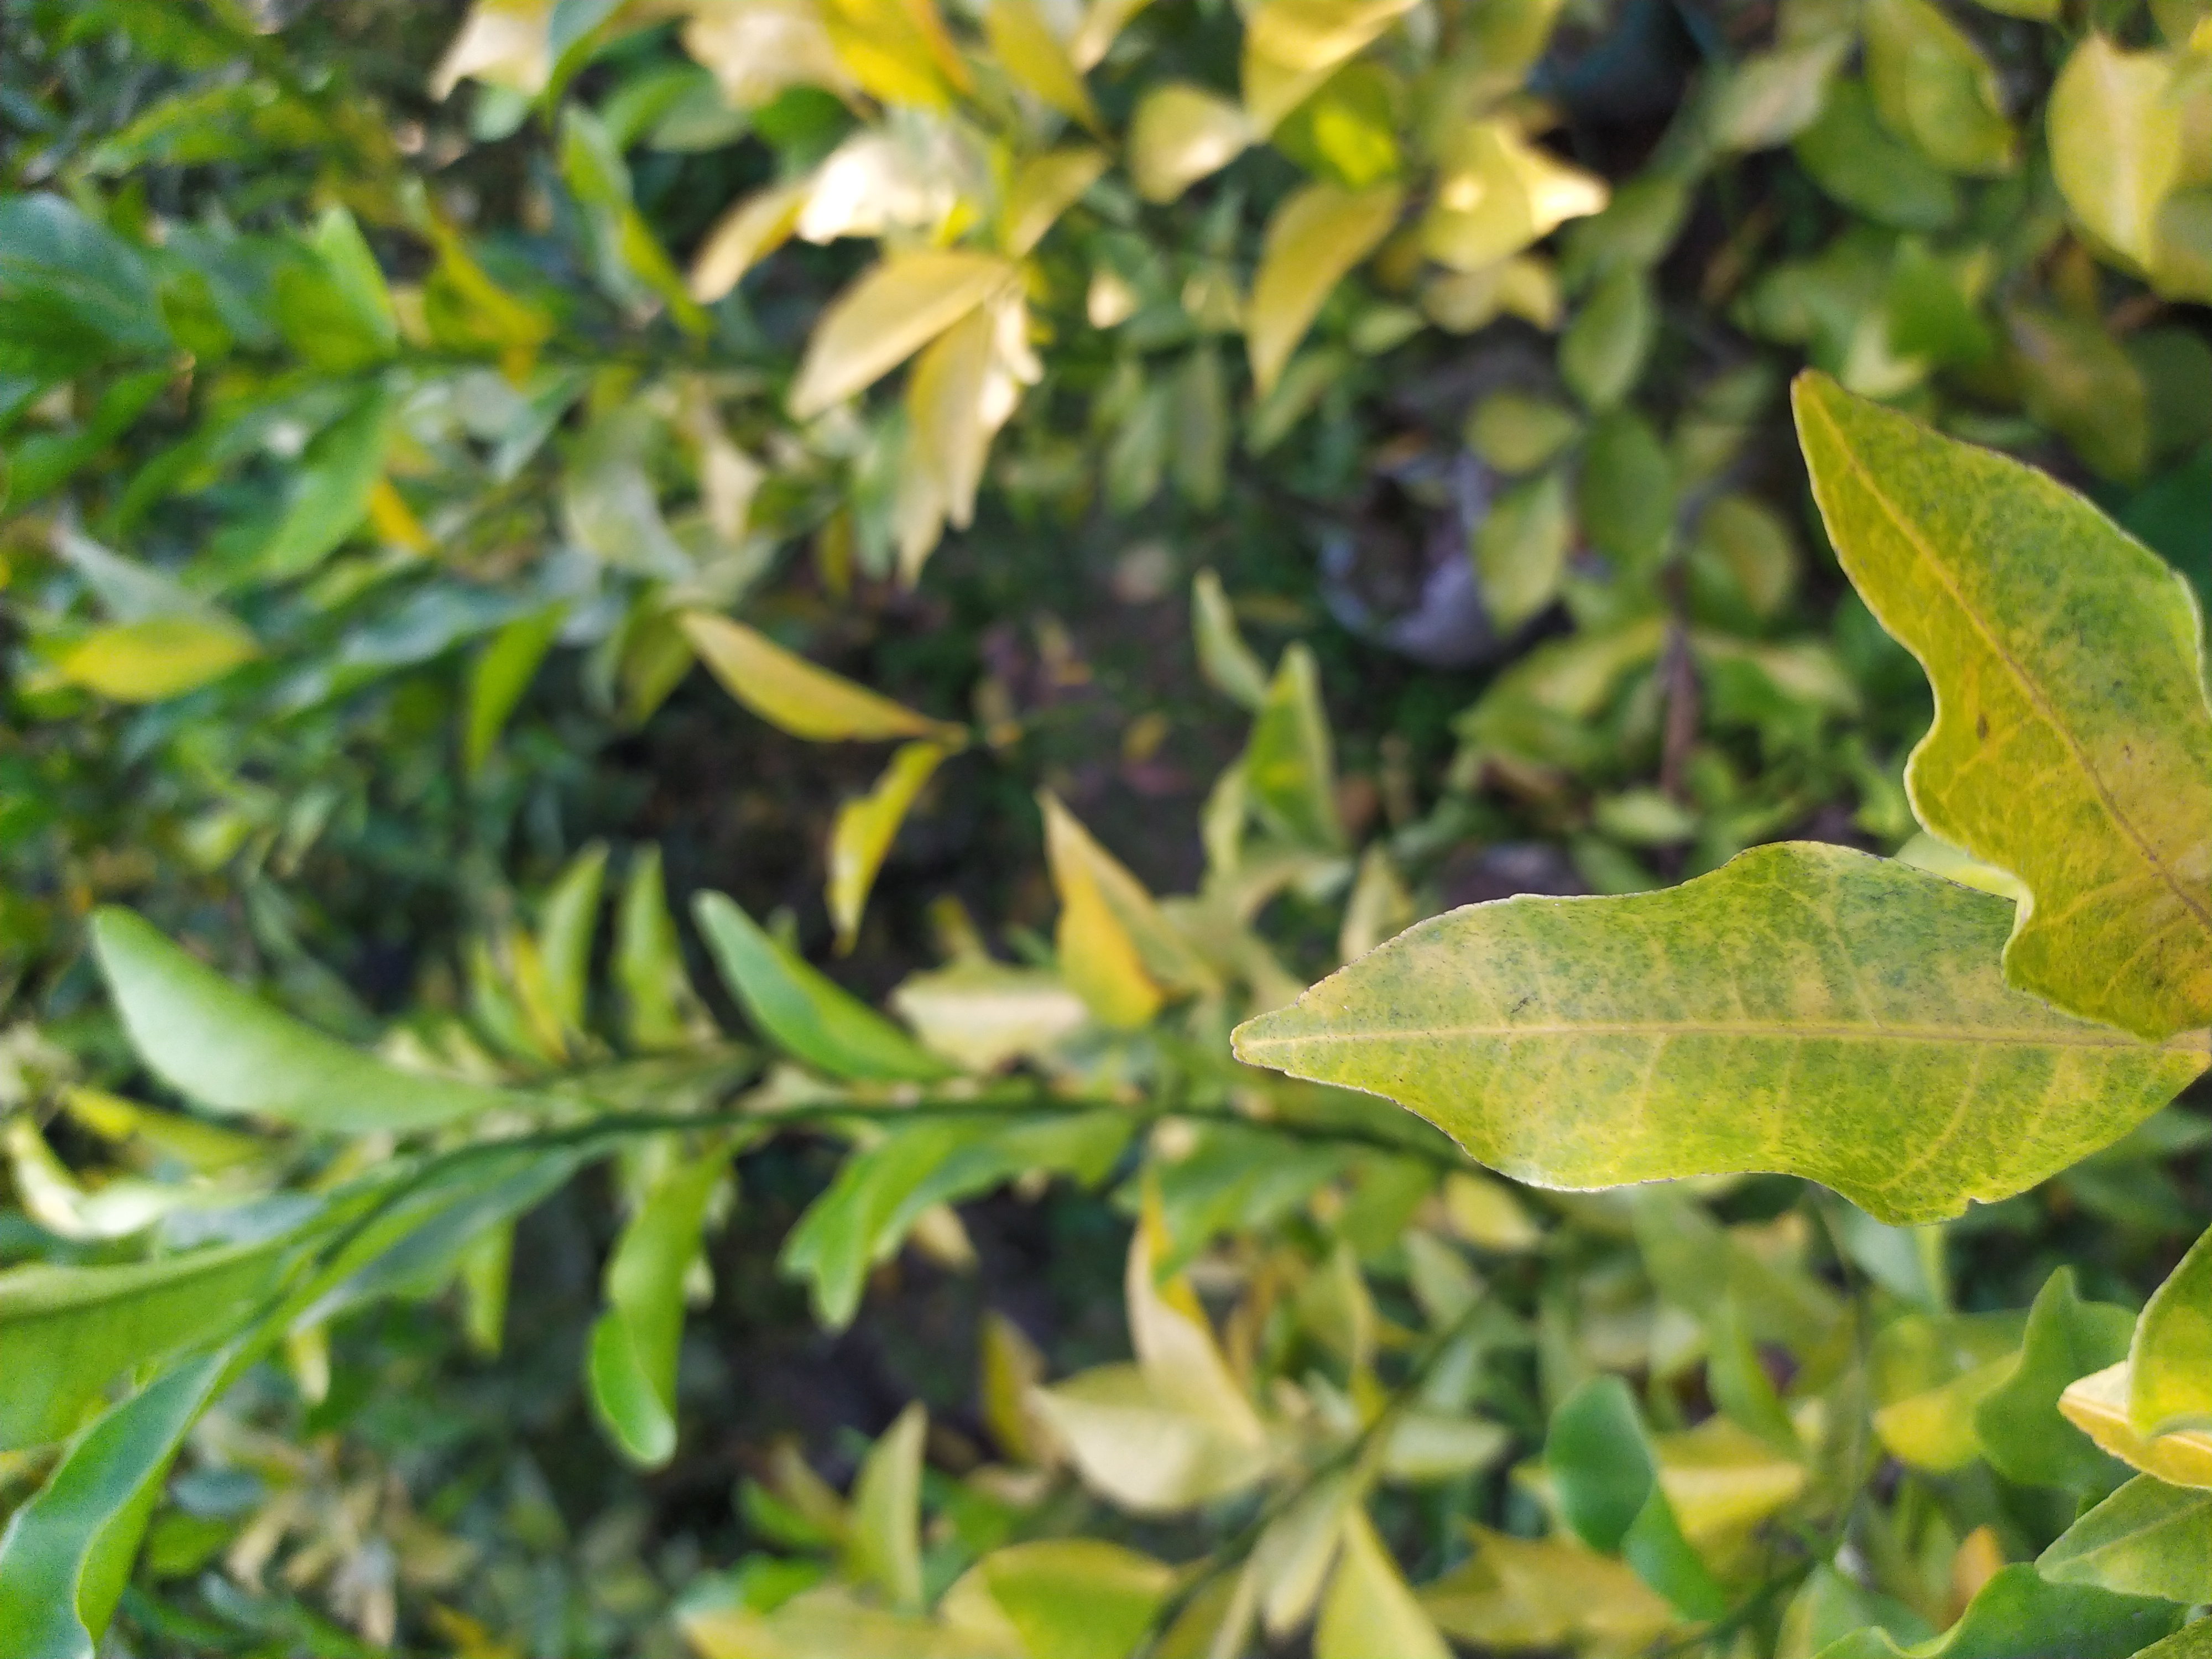
Mandarin leaf variety: Darjeling